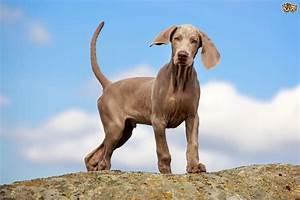
dog